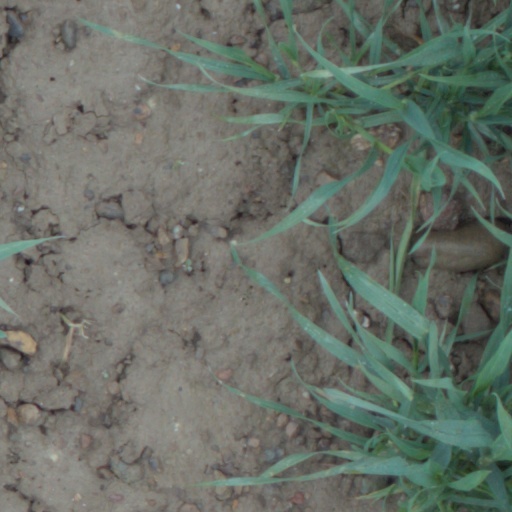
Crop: wheat